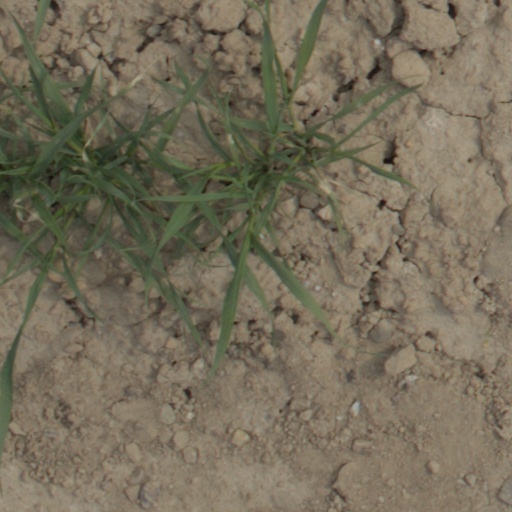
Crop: wheat